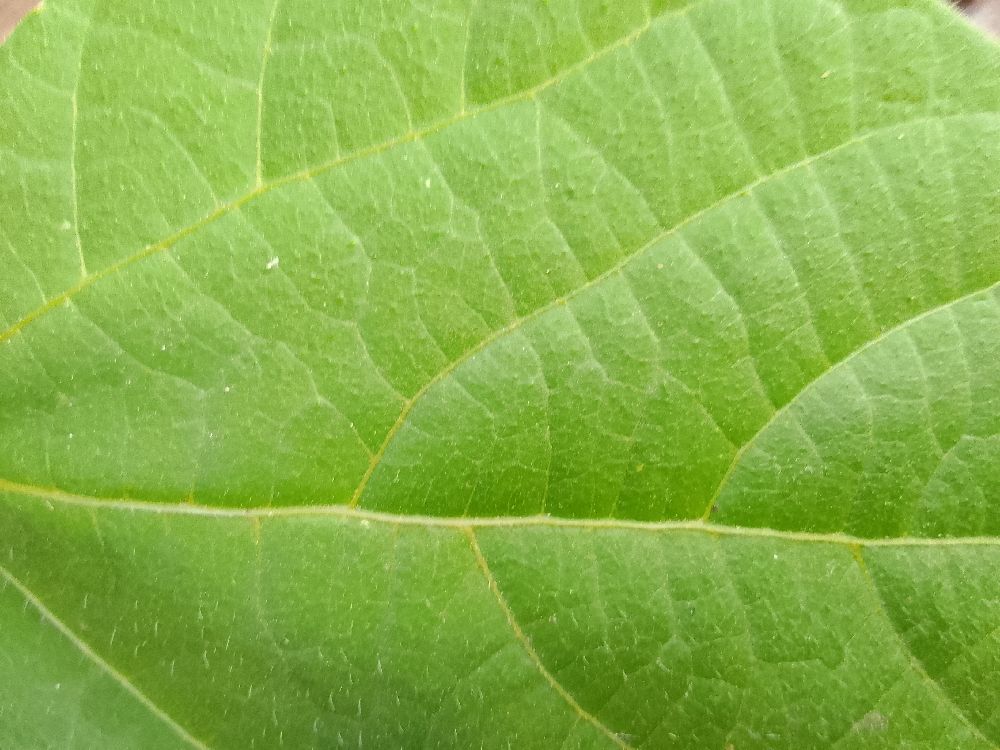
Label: healthy